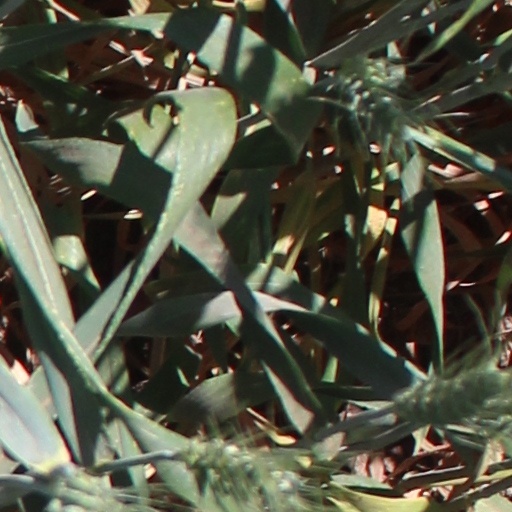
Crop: wheat